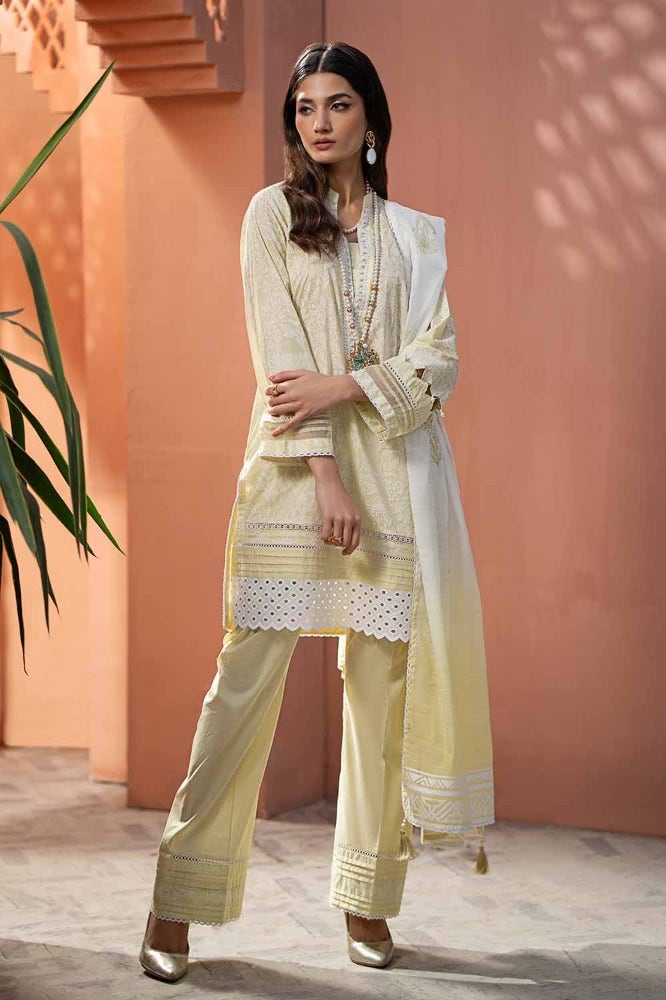
yellow kashmir embroidered salwar suit